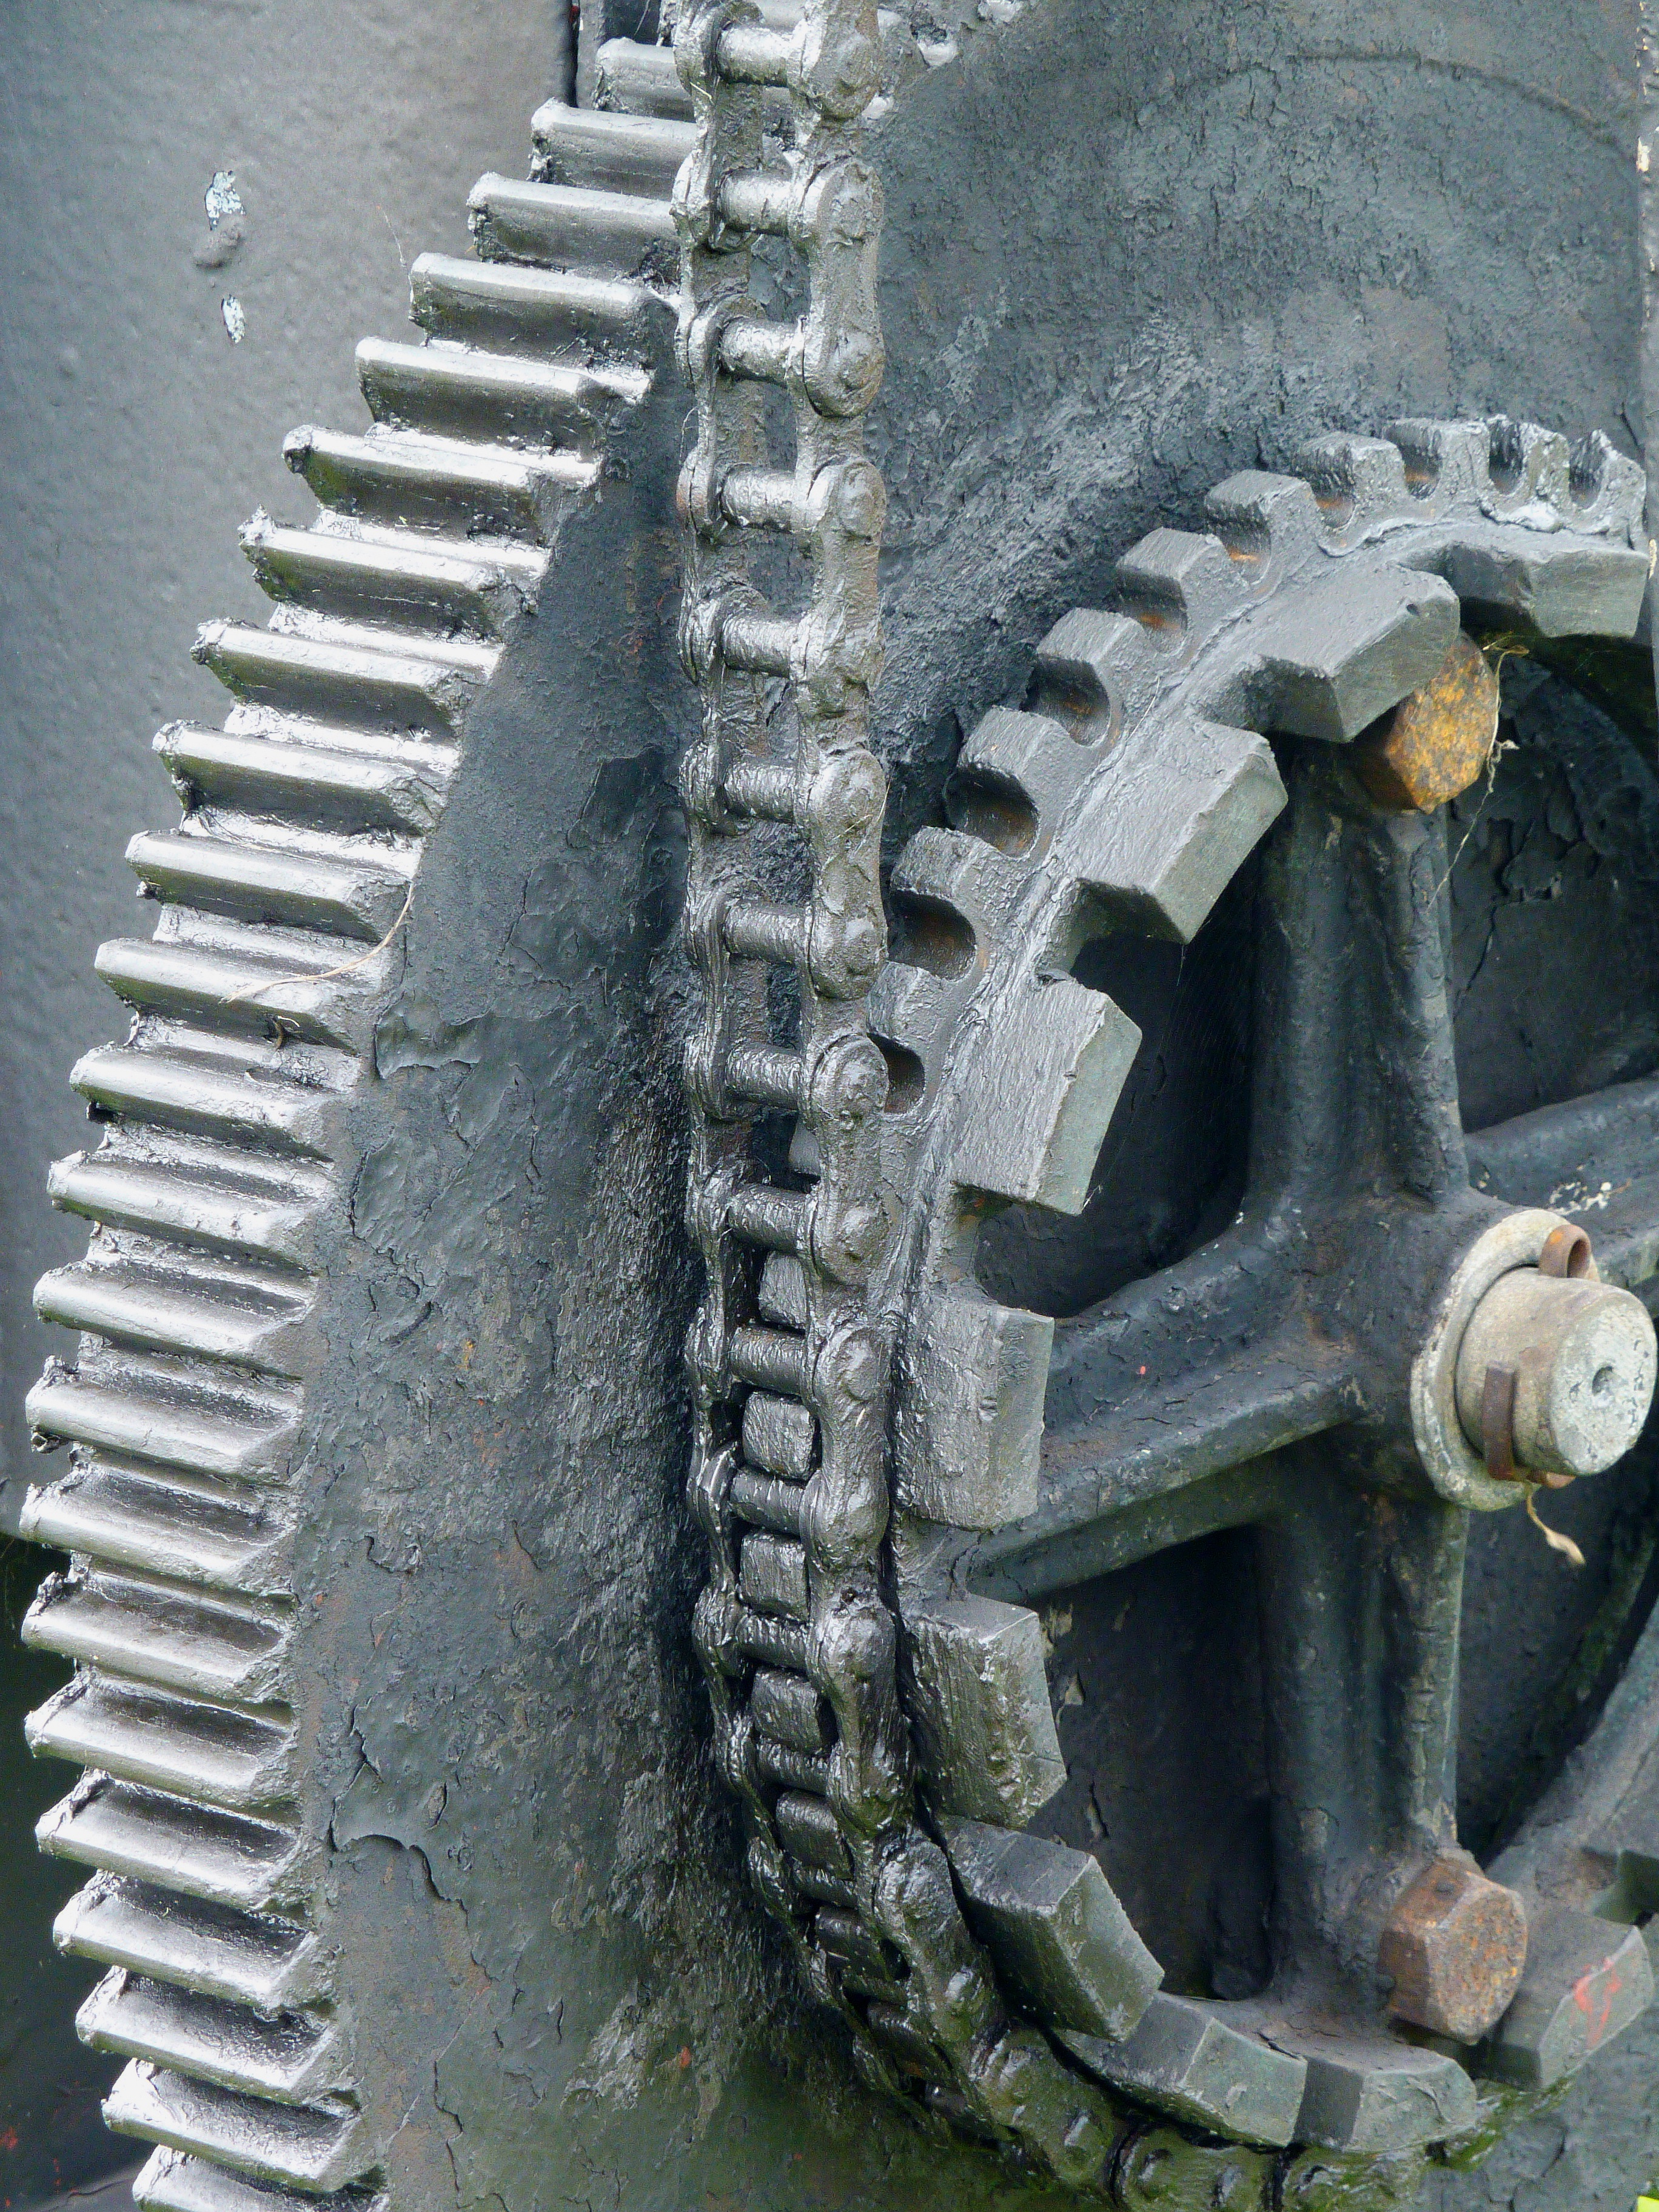
technology, wheel, old, gear, drive, tire, bumper, gears, engine, wheels, rim, transmission, translation, mechanics, mechanically, tread, auto part, mechanical drive, gearings, technical devices, automotive exterior, automotive tire